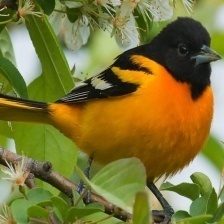
Species: BALTIMORE ORIOLE
Scientific name: ICTERUS GALBULA